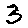
Label: 3